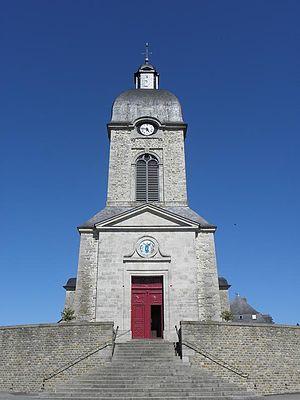
Façade principale de l'église Notre-Dame-de-l'Assomption d'Argentré-du-Plessis (35).
Argentré-du-Plessis est une commune française située dans le département d'Ille-et-Vilaine en région Bretagne, peuplée de 4 396 habitants.